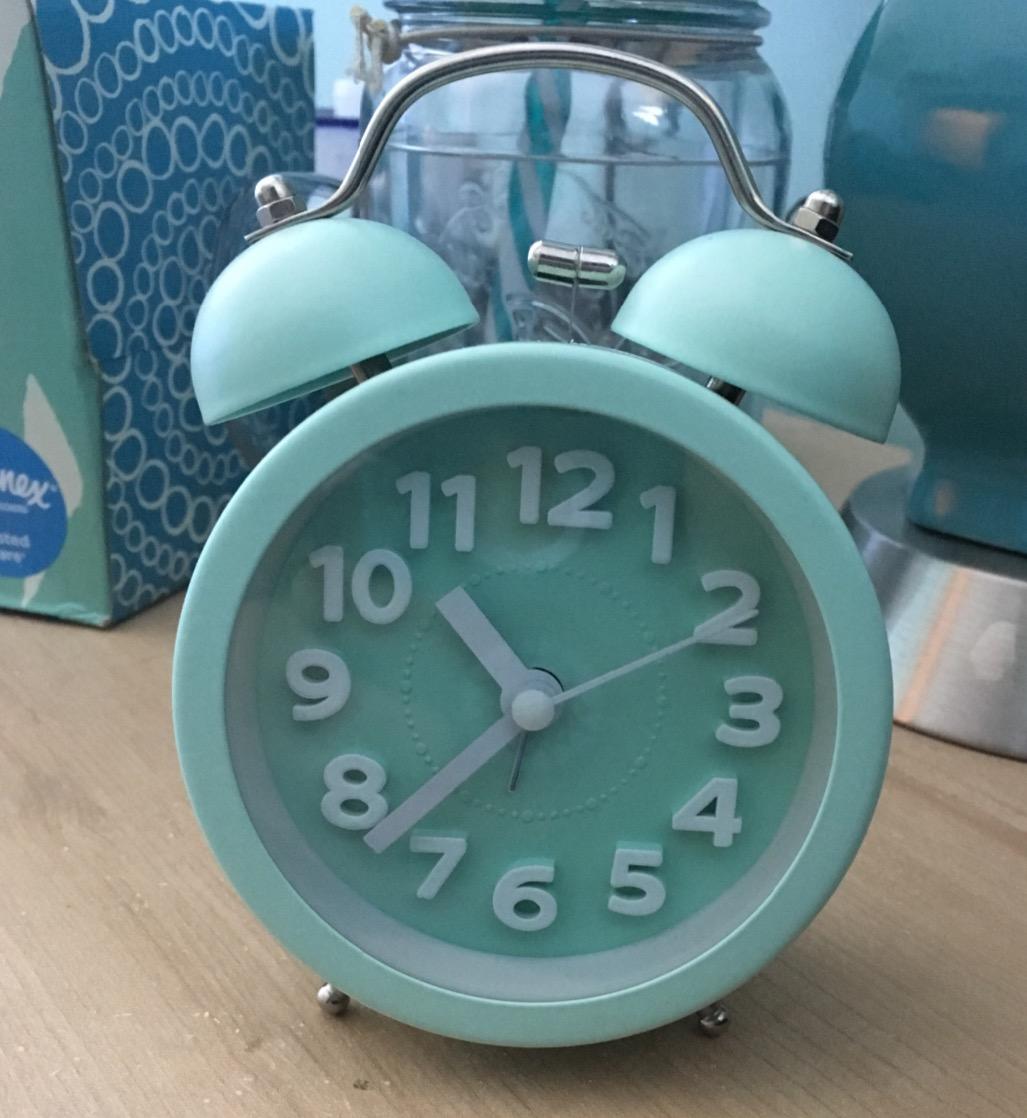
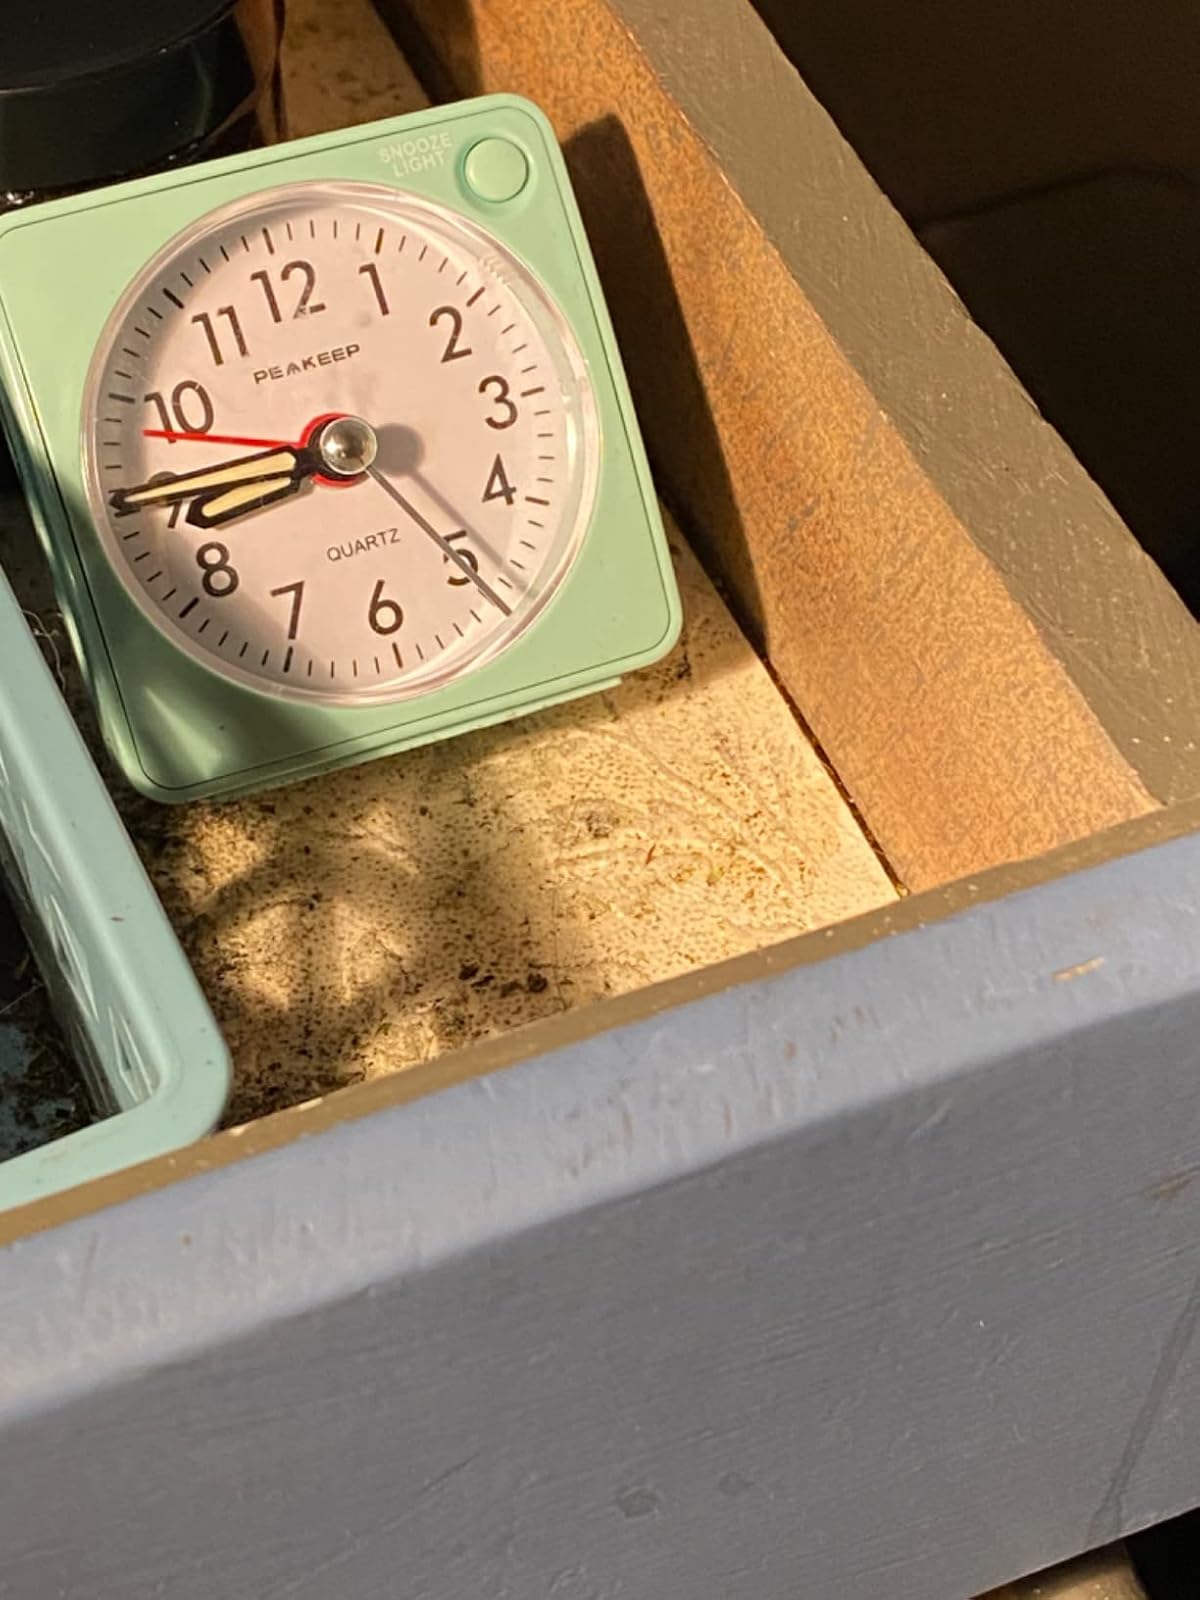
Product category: clock
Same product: no